François de Charette

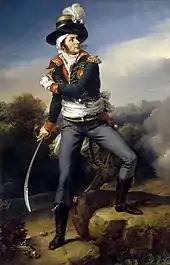
"François Athanase de Charette de la Contrie", by Jean-Baptiste Paulin Guérin (1819)

In 1793, the War in the Vendée against the French First Republic broke out, and the peasant fighters asked Charette to be their leader. He joined Jacques Cathelineau following the taking of Saumur in June 1793 and fought in most of the battles of the Catholic and Royal Army. On 19 September 1793, he participated in the victorious Battle of Tiffauges. Afterwards he and Louis Marie de Lescure had marched on Saint-Fulgent to pursue Jean-Baptiste Kléber, who had escaped. Charette won another victory over the Republicans at the First Battle of Noirmoutier. Some of the captured soldiers took part in the Machecoul Massacres and a quarter of them were executed for retribution by Charette's troops, against his orders. After the parting of the Vendean leaders in September 1793, he and his men retreated. He became the leader of the Lower Vendée, and successfully used guerrilla warfare against the Republican troops, capturing a Republican camp in Saint-Christophe-du-Ligneron, near Challans, but ran out of supplies and was decisively attacked by the troops of Nicolas Haxo. Trapped in the Isle of Bouin, Charette, with the fellow leader was informed of an escape route by a local to the isle. Leaving behind all guns, ammunition, horses, refugees and the wounded, Charette, Couëtus and their men swam through the marshes to Châteauneuf. By a chance stroke of luck, Charette met up with the army of , and both he and Charette retaliated by circling Haxo, gaining back supplies and distracting the Republican army from the refugees. Haxo later attacked the Isle of Noirmoutier, with , which had been taken by Charette the month before, and after promising life to the inhabitants if they surrendered, against Haxo's command Turreau killed most men, women and children on the isle at the steps of the local church (La chapelle de la Pitié), including D'Elbée who had taken refuge there after sustaining 14 wounds at the Second Battle of Cholet.